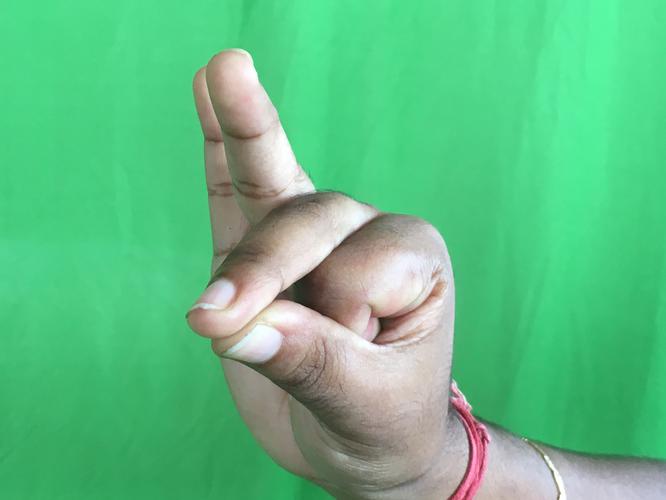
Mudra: Bramaram
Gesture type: single_hand